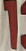
Number: 1